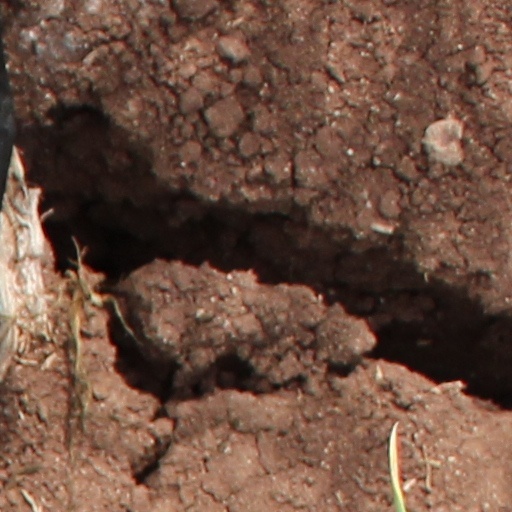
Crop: wheat